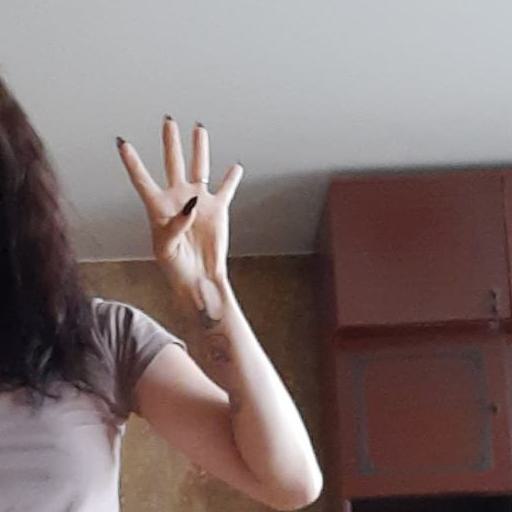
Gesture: four